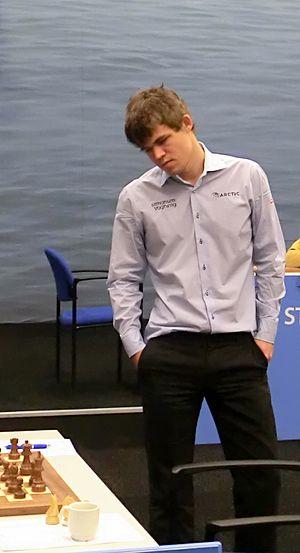
Le Championnat du monde d'échecs 2013 est un match d'échecs, organisé par la Fédération internationale des échecs, qui oppose à Chennai, en Inde, du 7 au 28 novembre 2013, le champion du monde en titre, l'Indien Viswanathan Anand à son challenger, le Norvégien Magnus Carlsen, vainqueur du tournoi des candidats organisé à Londres du 15 mars au 1ᵉʳ avril 2013. Il se conclut par la victoire de Carlsen qui devient le nouveau champion du monde.